Philip Kiriakis

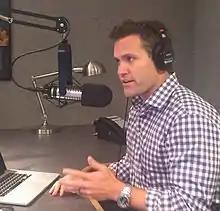
Kyle Brandt appeared in the role from 2003 to 2006.

Child actors Jonathan and Thomas Selstad and Shane Nicholas played Philip from the character's birth until the rapidly aged character returned in the form of Brandon Tyler from October 21, 1999, to December 24, 1999. He was then portrayed by Jay Kenneth Johnson from December 27, 1999, to December 25, 2002 and Kyle Brandt from May 14, 2003, to October 12, 2006. Johnson again portrayed Philip having returned to the role from January 12, 2007, to April 20, 2011.